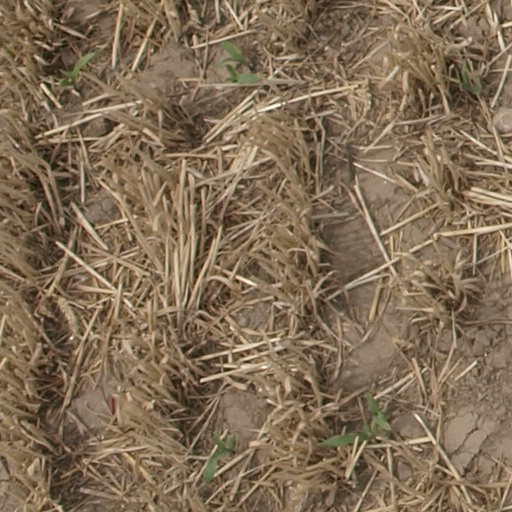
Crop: maize; corn